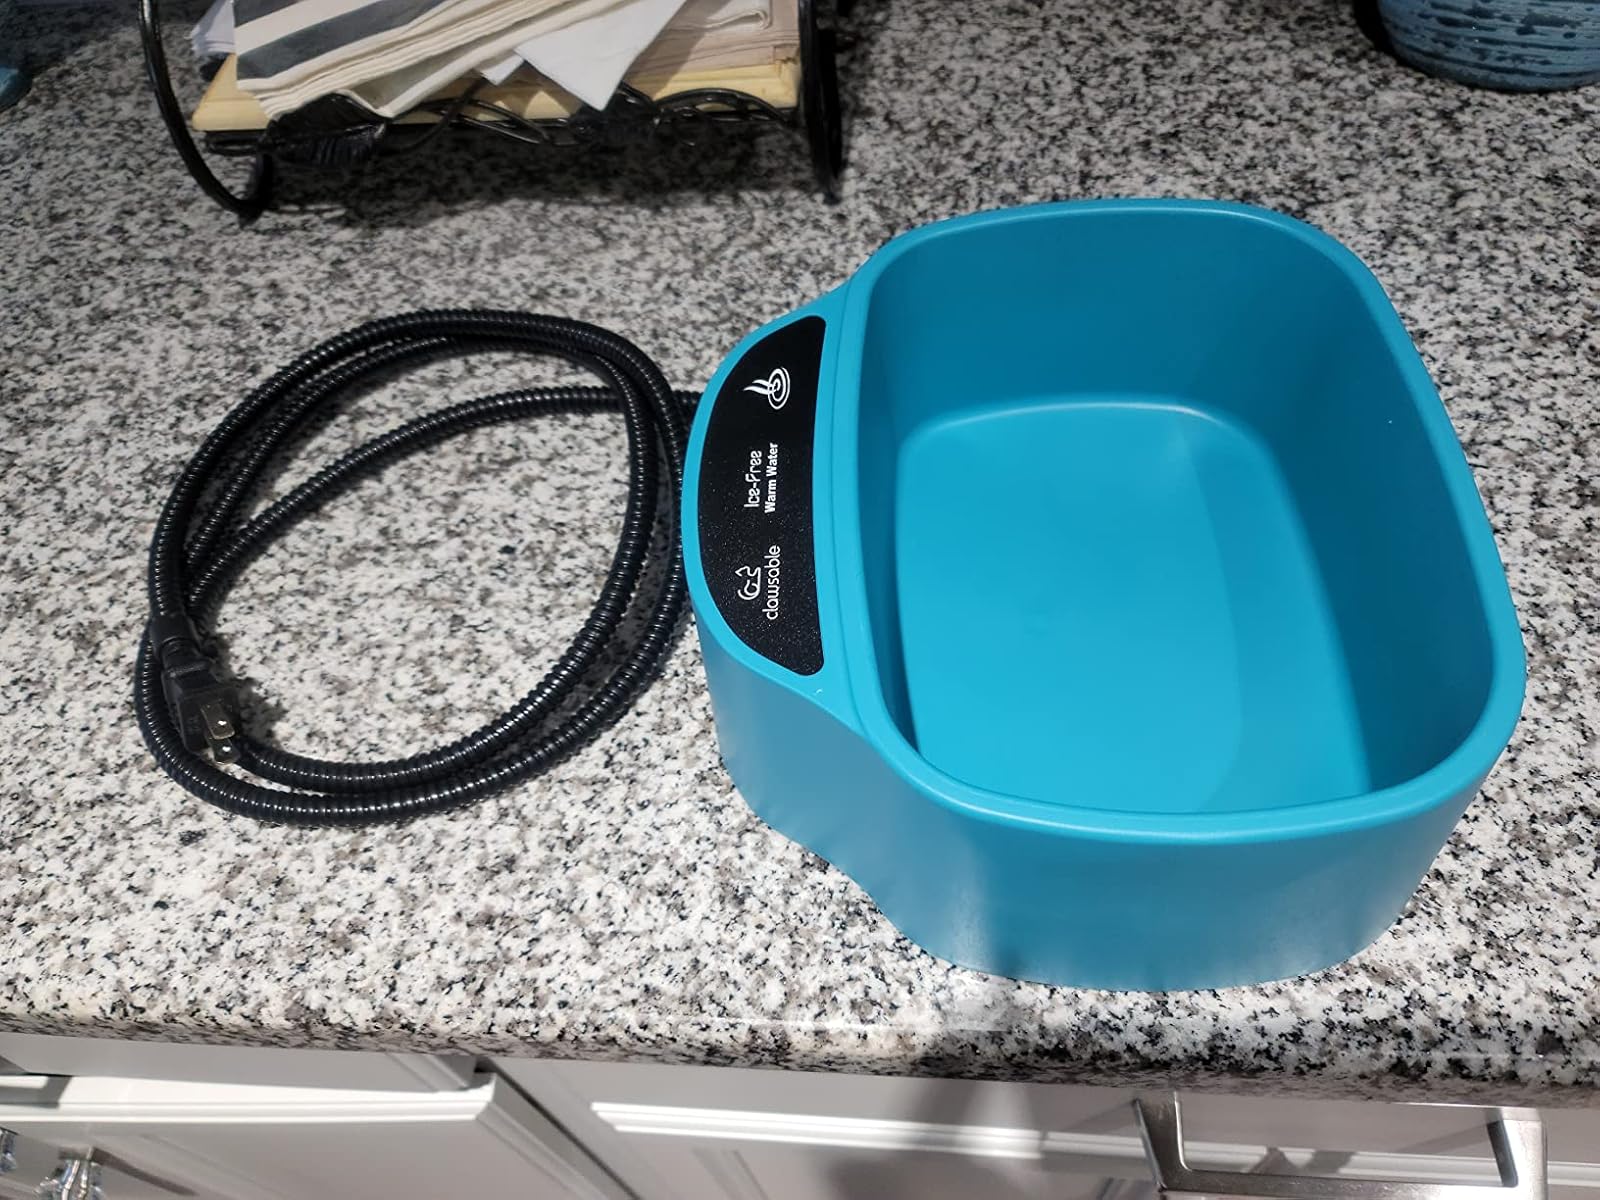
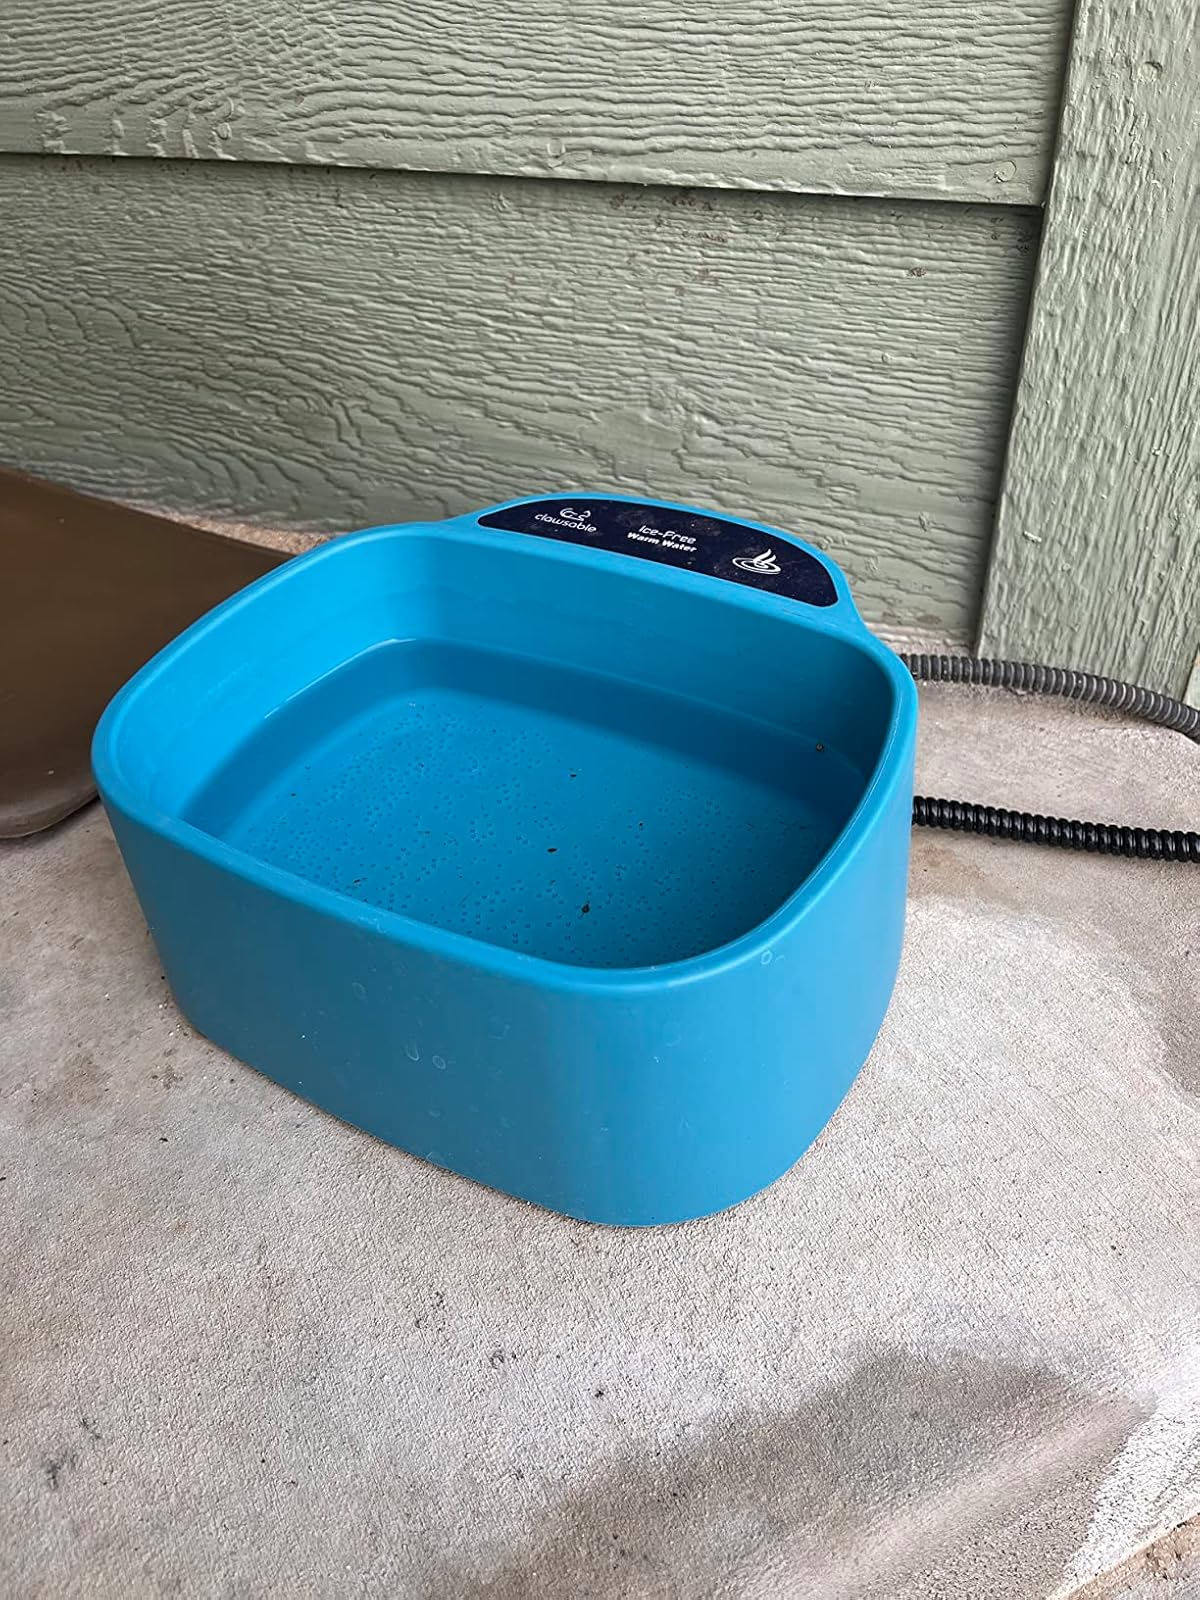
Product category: items_bowl
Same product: yes